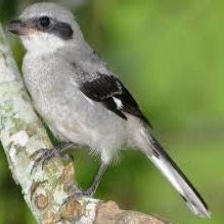
Species: LOGGERHEAD SHRIKE
Scientific name: LANIUS LUDOVICIANUS